Tesla Model 3

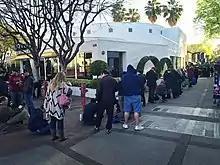
About 125 people in line to pre-order a Model 3 in Walnut Creek, California, in 2016

In September 2015, Tesla announced that the would be unveiled in March 2016. In January 2016, Musk said that the first official pictures of the car will be revealed at the end of March 2016. Delivery would begin in late 2017 first on the U.S.'s west coast and then move eastwards. Potential customers were first able to reserve a car at Tesla stores or online on March 31 with a refundable deposit of US$1000. In February 2016, Tesla indicated that the unveiling would be on March 31, 2016. Current owners of Tesla vehicles got priority sales after employees but before the general public, as a reward for helping pay for the development of the Model 3. (Employees and current owners were likely to be more tolerant of early production flaws: both the Model S and the Model X had several problems at the start of their production.)